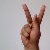
The image shows a hand gesture representing the letter 'K' in Indian Sign Language.